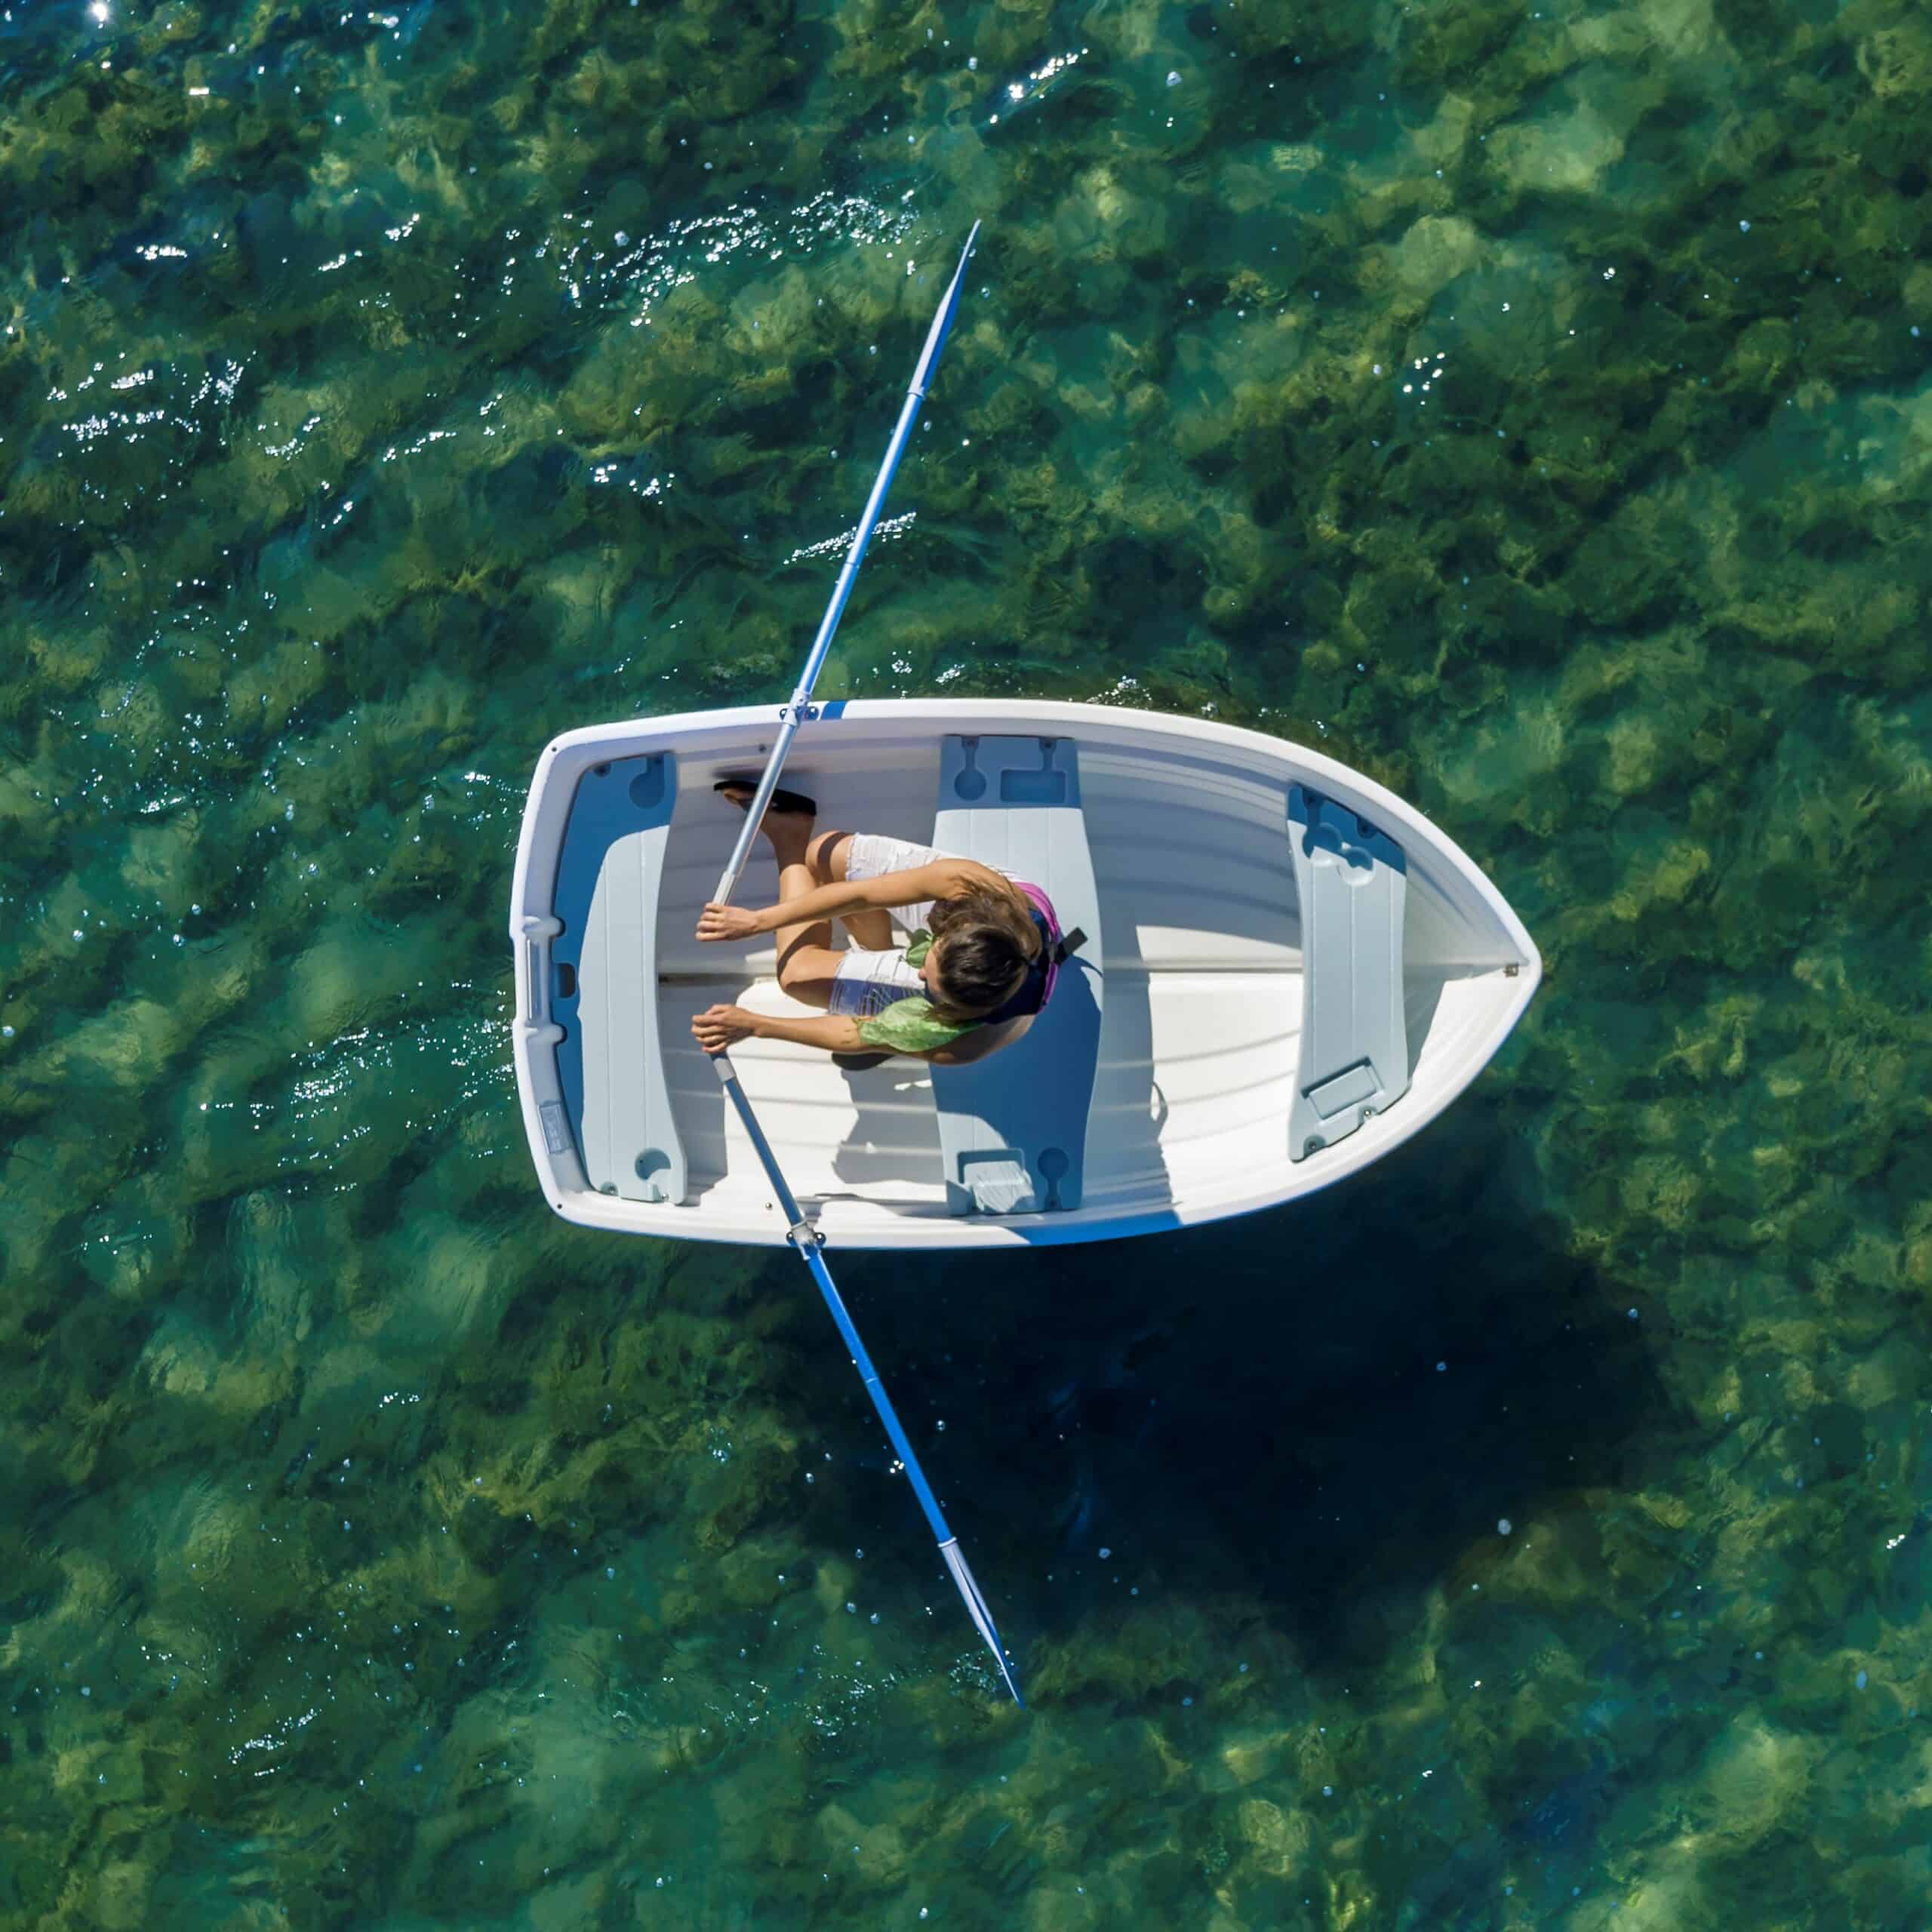
Vehicle type: Ships